Identity fusion

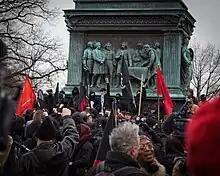
During protests and demonstrations, crowds often are able to act as a cohesive force

More recent iterations of identity fusion theory have emphasised the primacy of the "Identity synergy principle" over the other principles.